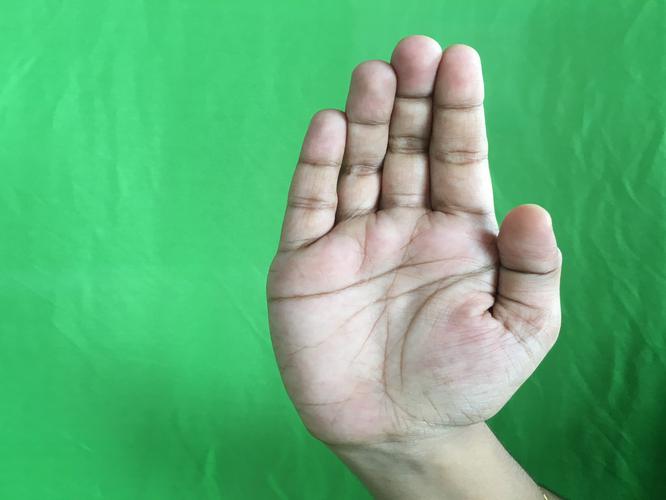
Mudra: Sarpasirsha
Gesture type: single_hand